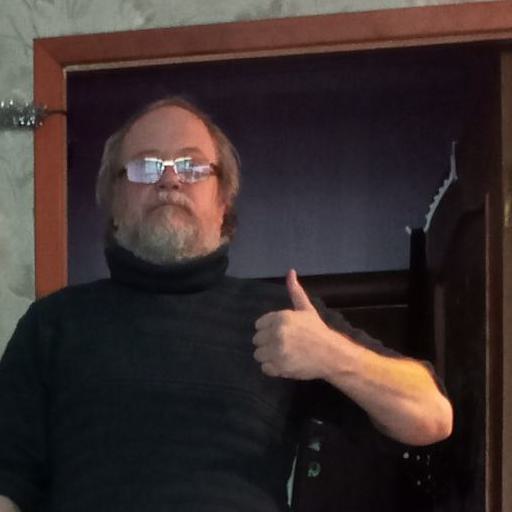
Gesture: like